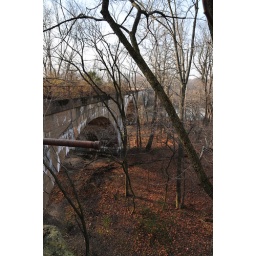
GTC_2240 bridge over the schuylkill river